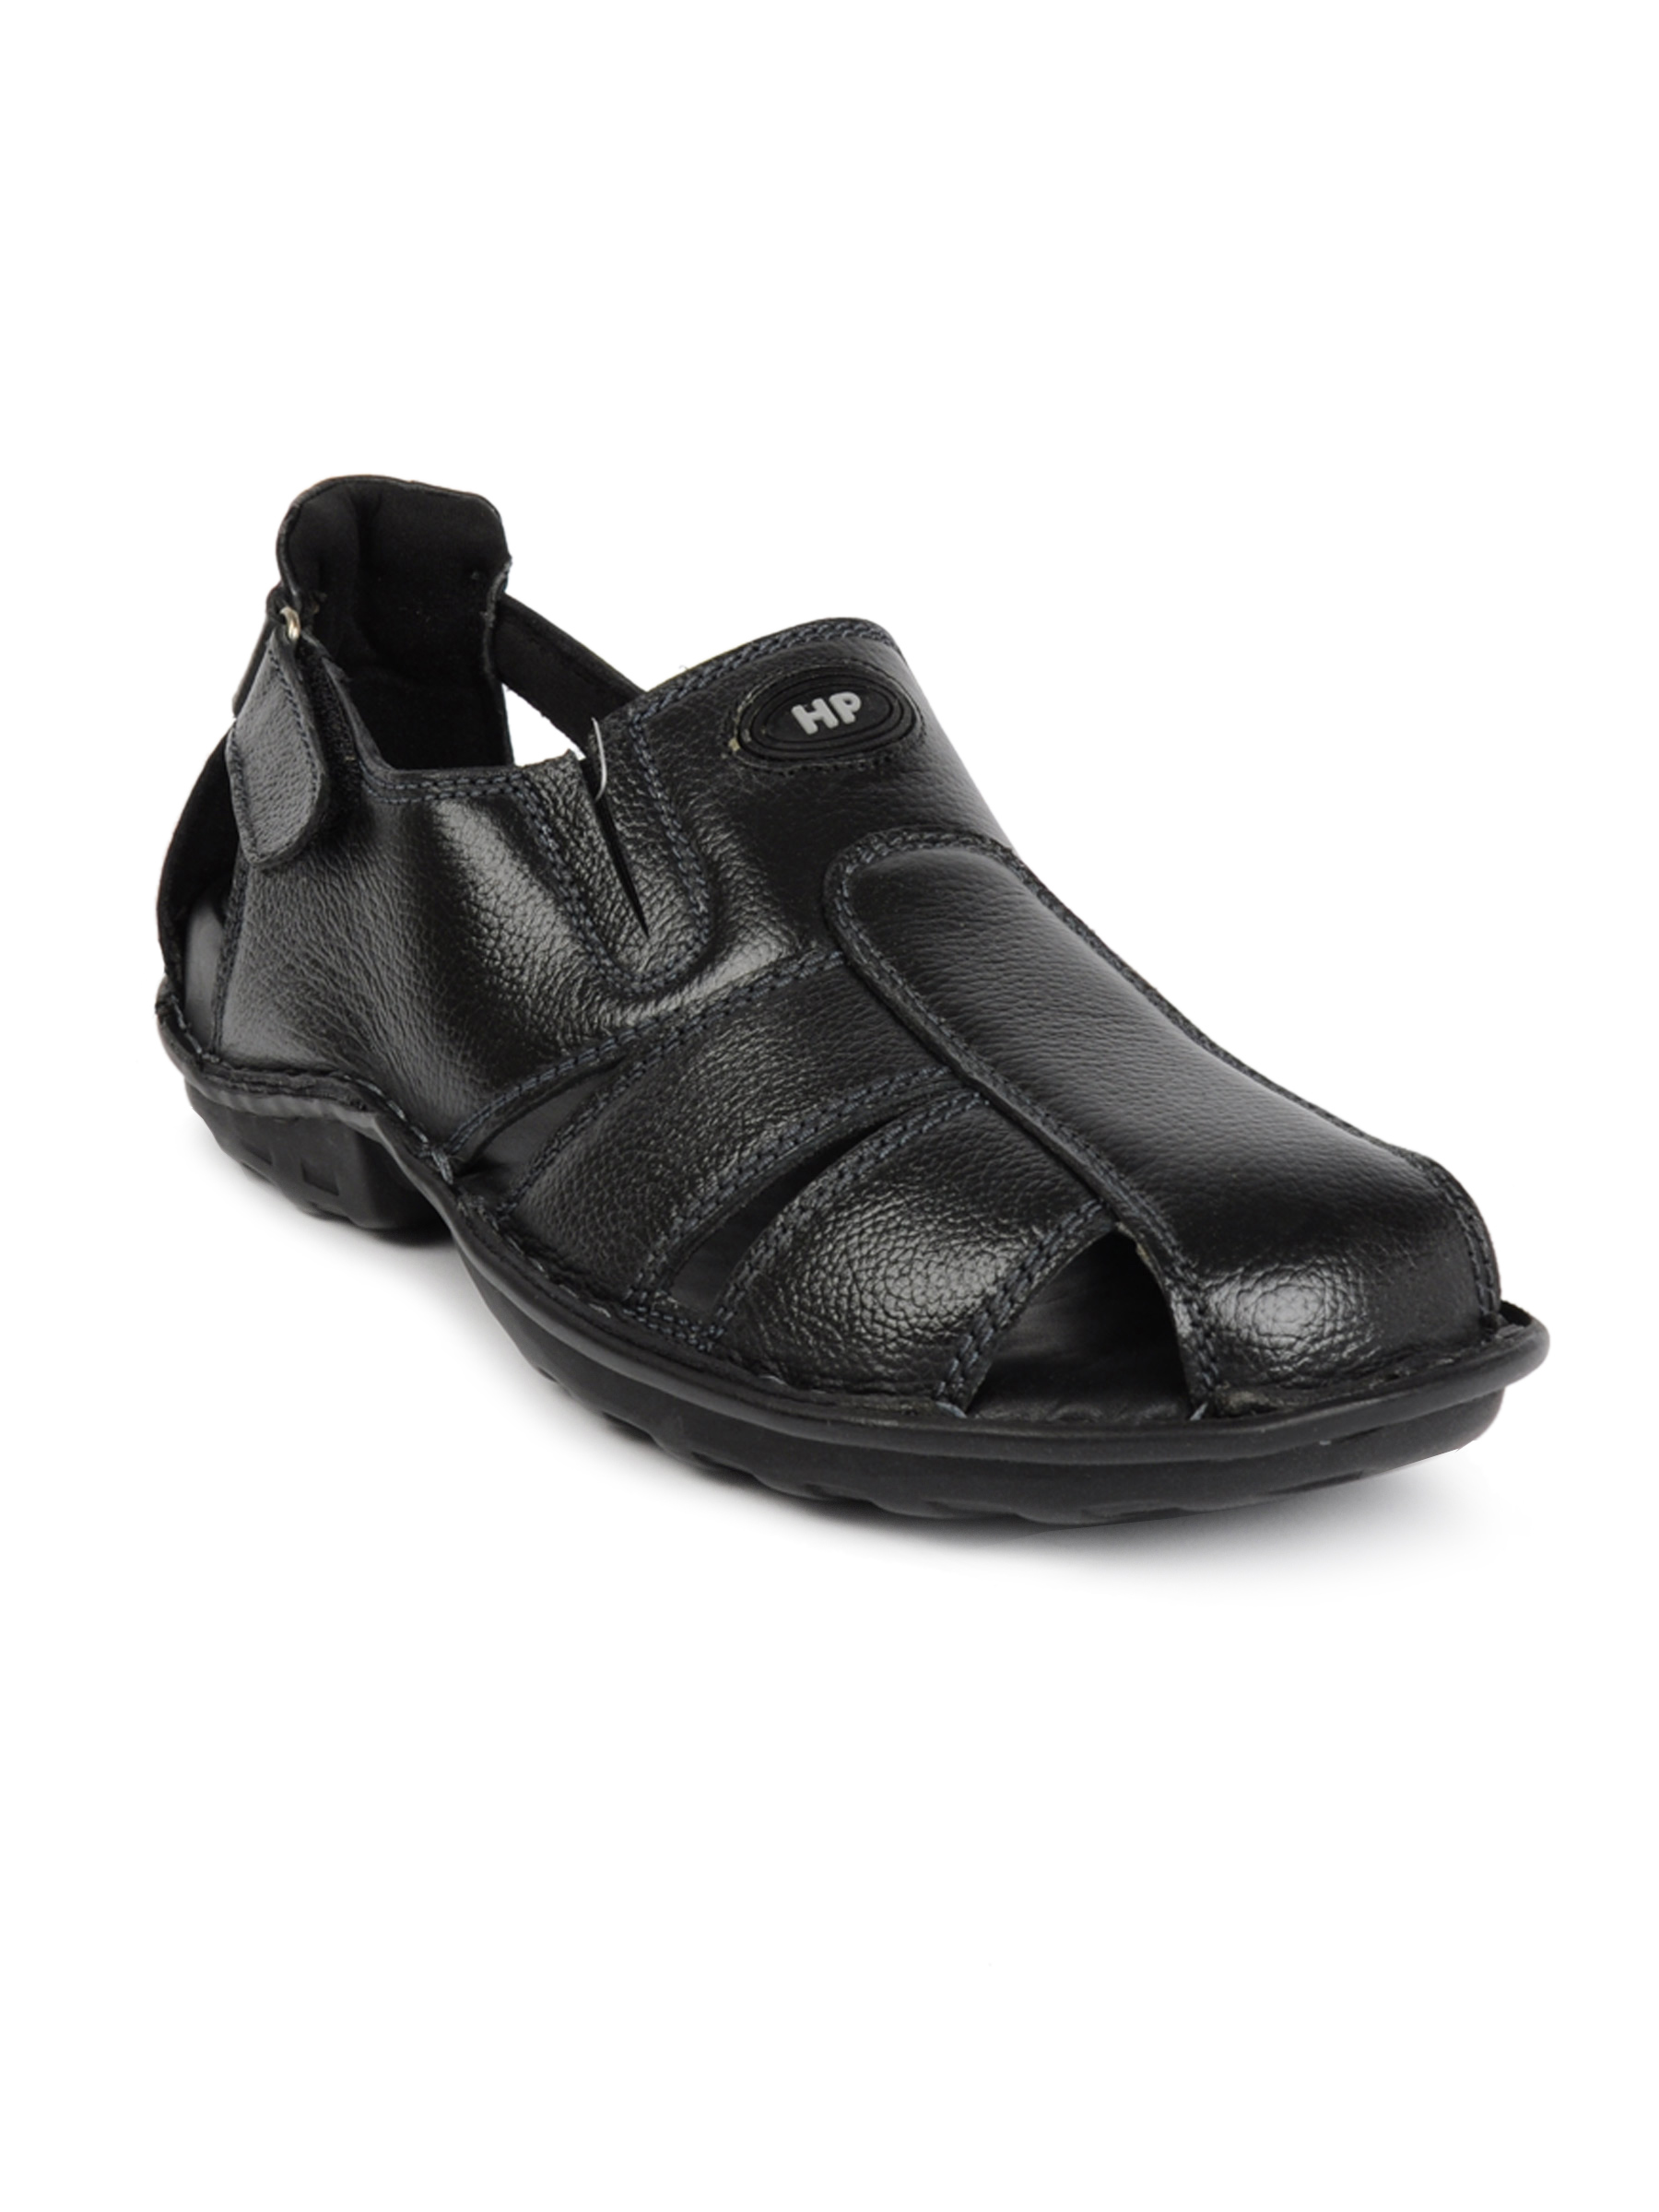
Hush Puppies Men Slip on Black Casual Sandals
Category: Footwear / Sandal / Sandals
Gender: Men
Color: Black
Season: Fall 2011
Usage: Casual